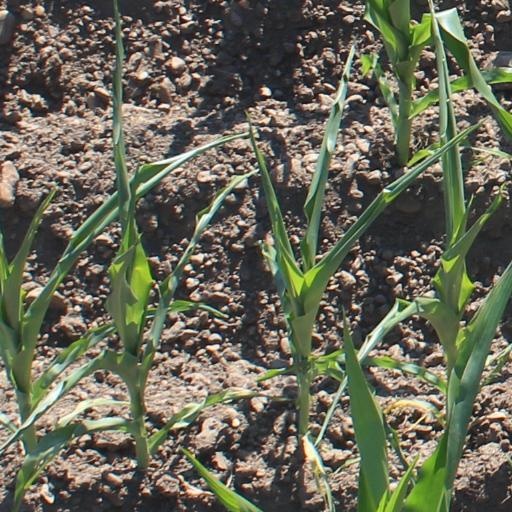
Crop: maize; corn